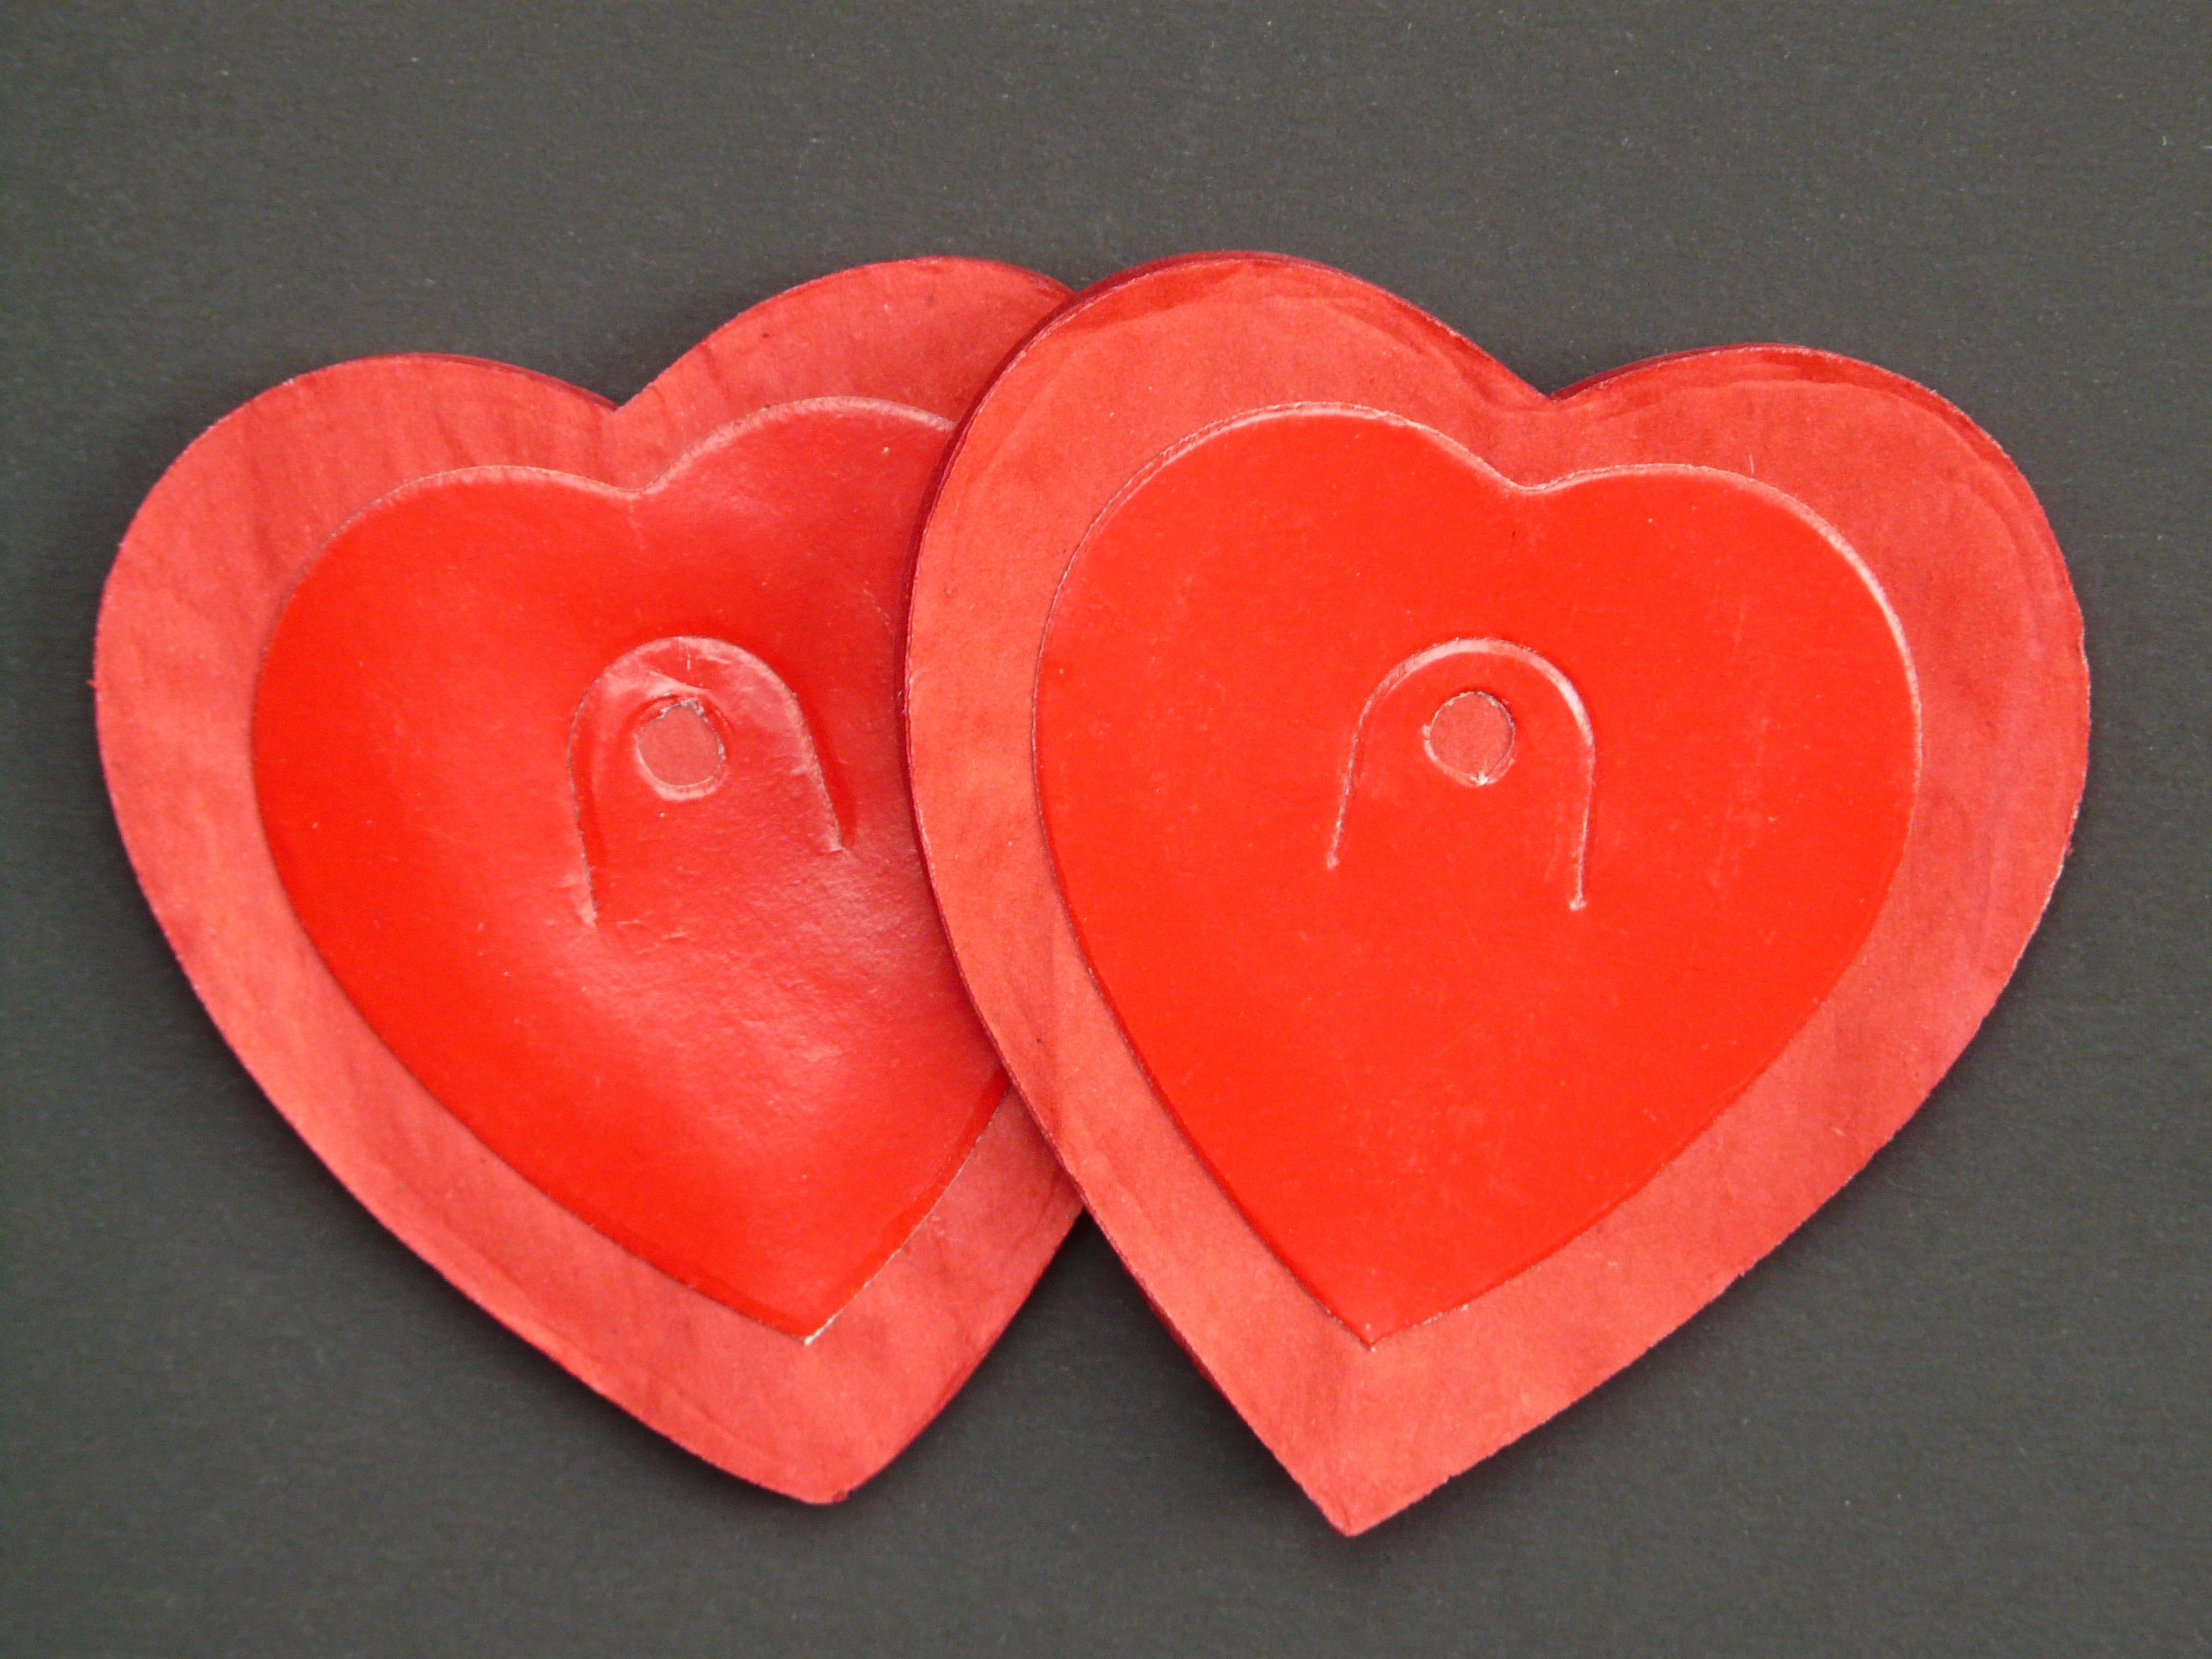
petal, love, heart, red, romance, ear, pink, lip, circle, garland, human body, organ, luck, herzchen, valentine's day, double heart, dishware